St. Paul African Methodist Episcopal Church (Fayetteville, Tennessee)

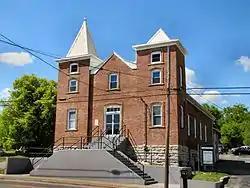

St. Paul African Methodist Episcopal Church is a historic African Methodist Episcopal church in Fayetteville, Tennessee, United States, located at 521 W. College Street.